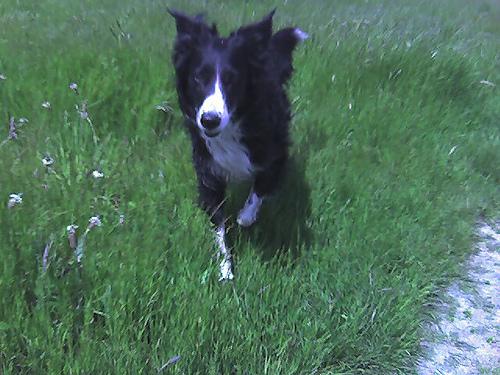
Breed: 2594-n000109-Border_collie